Park Hye-su

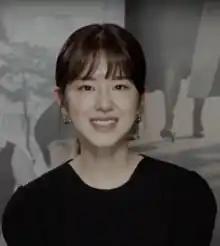
Park in 2020

Park Hye-su (born November 24, 1994), also spelled as Park Hye-soo, is a South Korean actress and singer. She participated in "K-pop Star 4" as a contestant. Park rose to fame for her role in "Hello, My Twenties!". She took on her first lead role in "Introverted Boss".